Feet of Mud

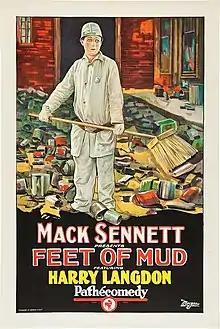

Feet of Mud is a 1924 silent black and white short film starring Harry Langdon directed by Harry Edwards and produced by Mack Sennett. It was reshown as part of Comedy Capers in a shortened version under the title of "The Football Hero."